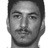
Emotion: neutral